Boßler Tunnel

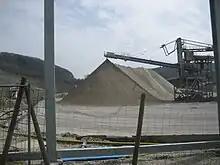
Building site April 2016

The clearing work for the construction side began in early December 2012. In 2013, an embankment was added between the existing bridge over the L1214 road and the future tunnel portal. The bridge was completed the first building of the new line in 2011